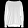
Label: Pullover